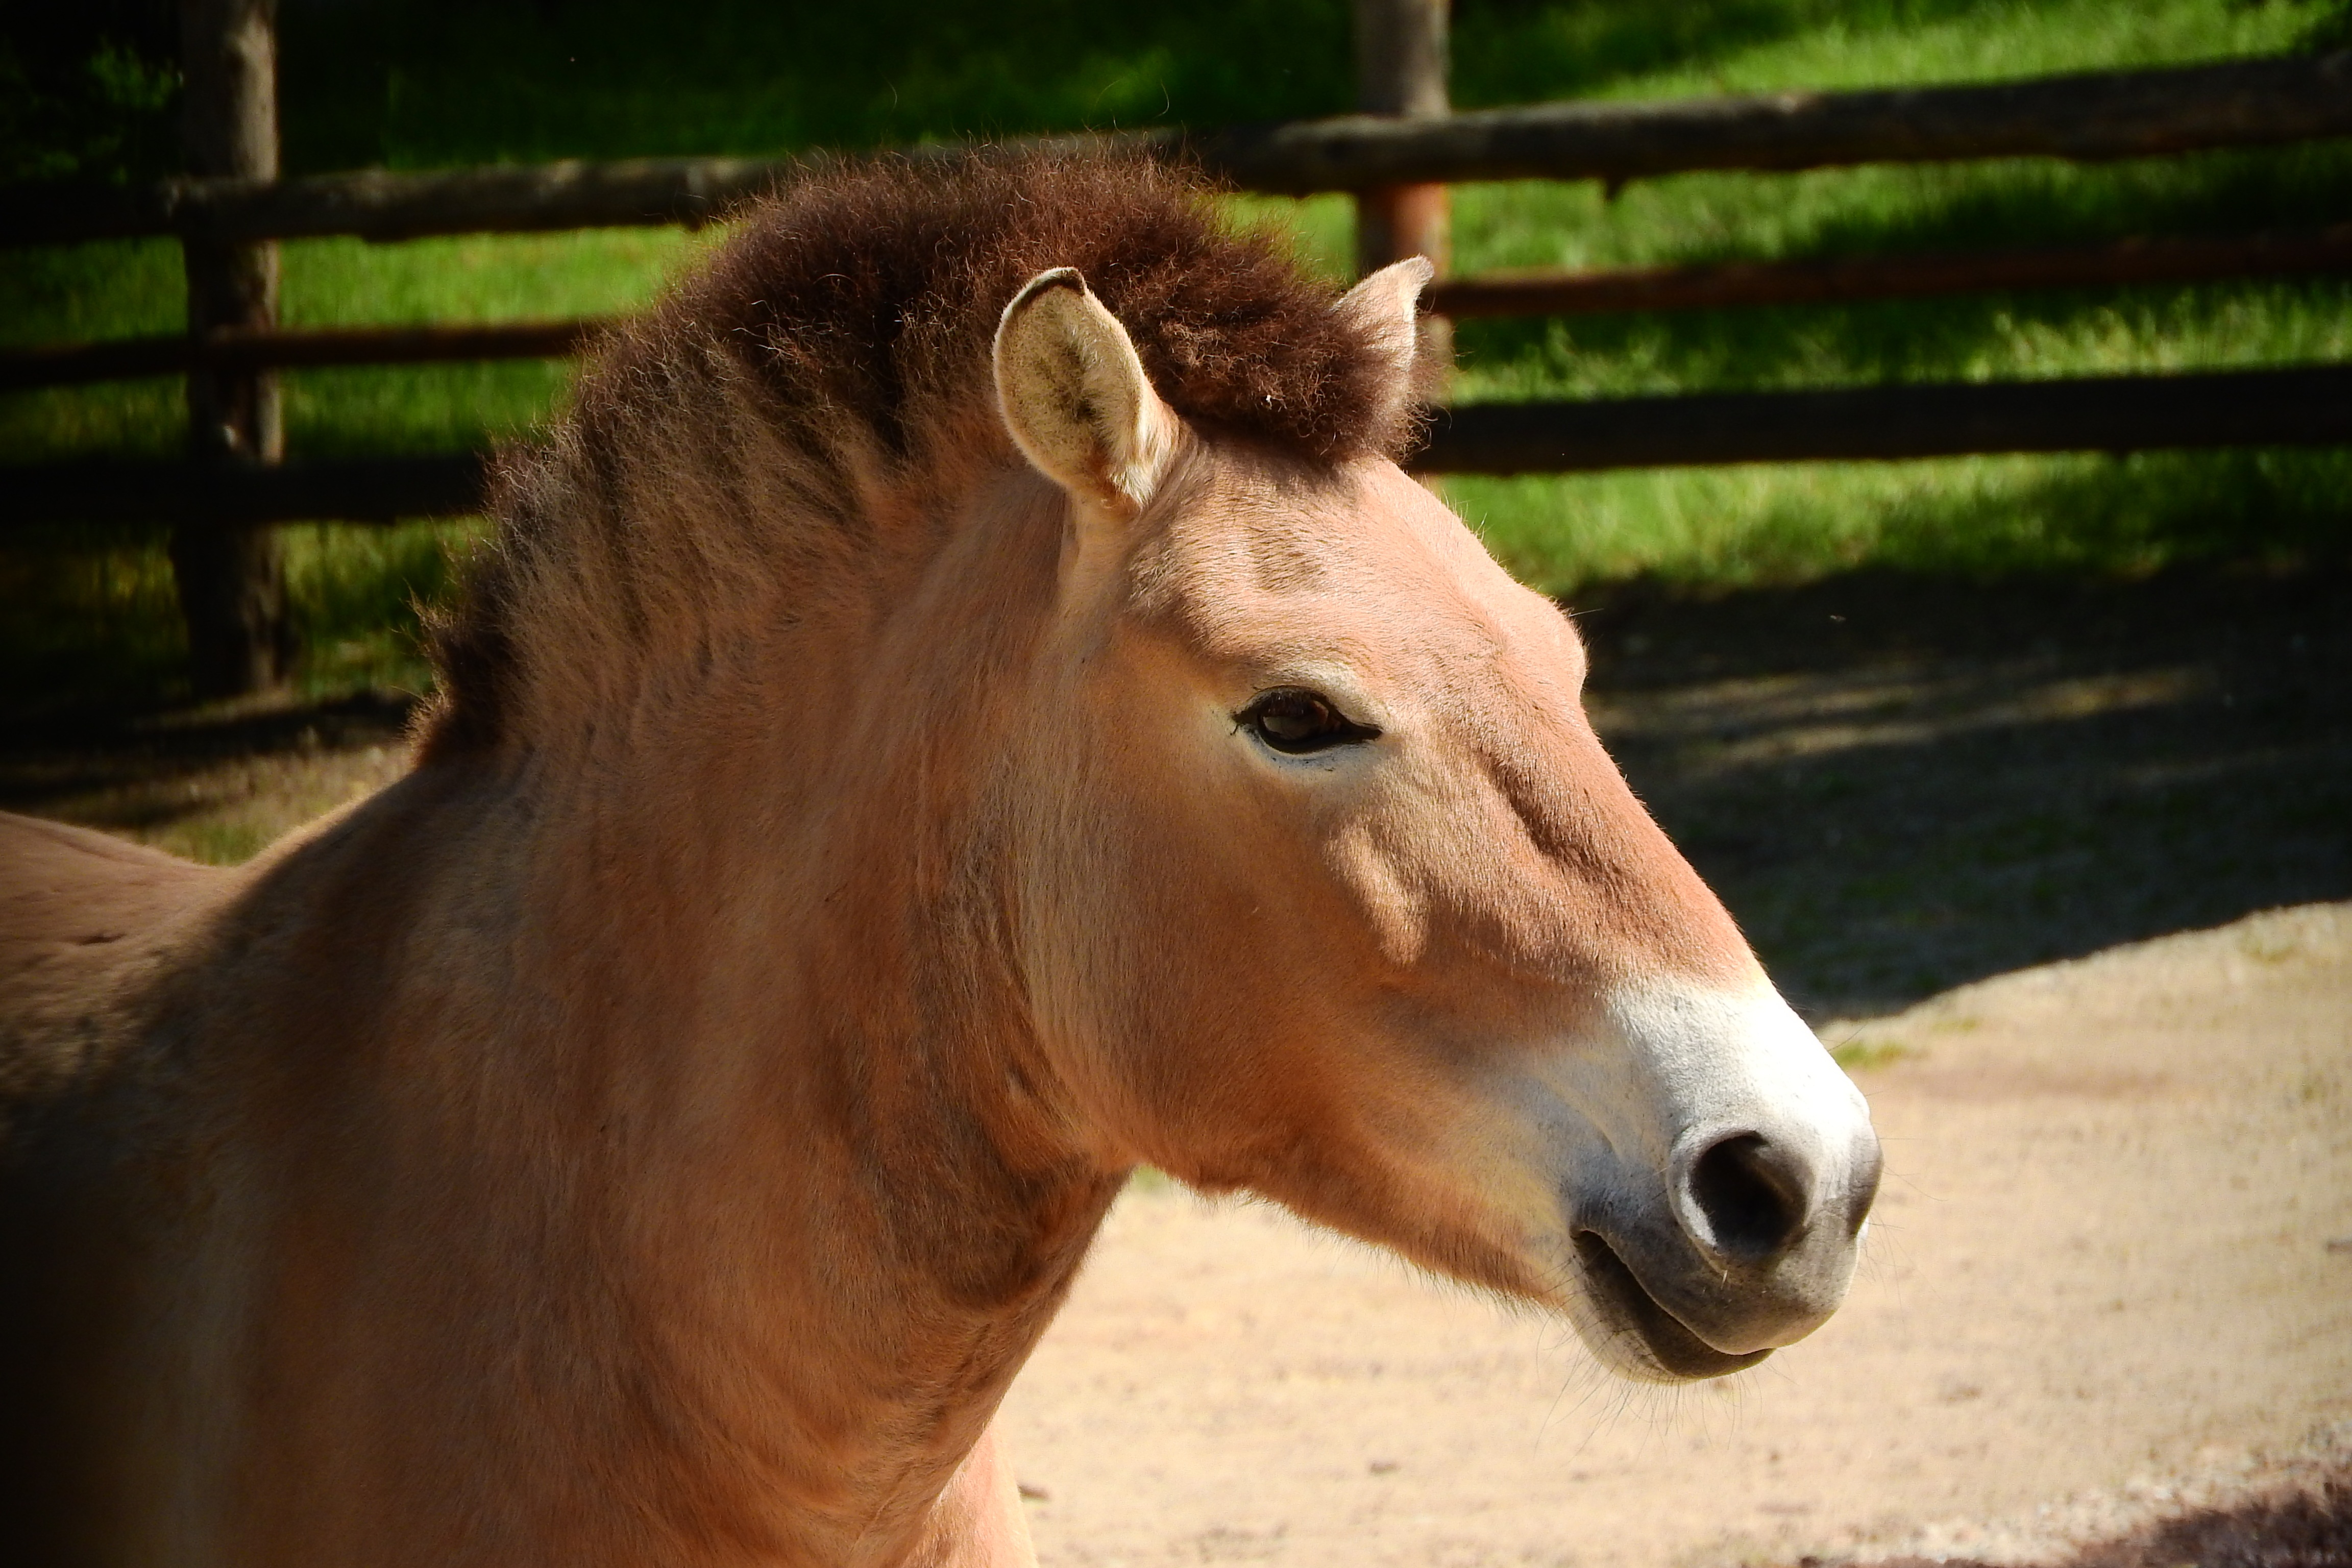
wildlife, pasture, horse, mammal, stallion, mane, fauna, head, vertebrate, mare, foal, colt, the prague zoo, przewalski's horse, equus przewalskii, horse like mammal, mustang horse